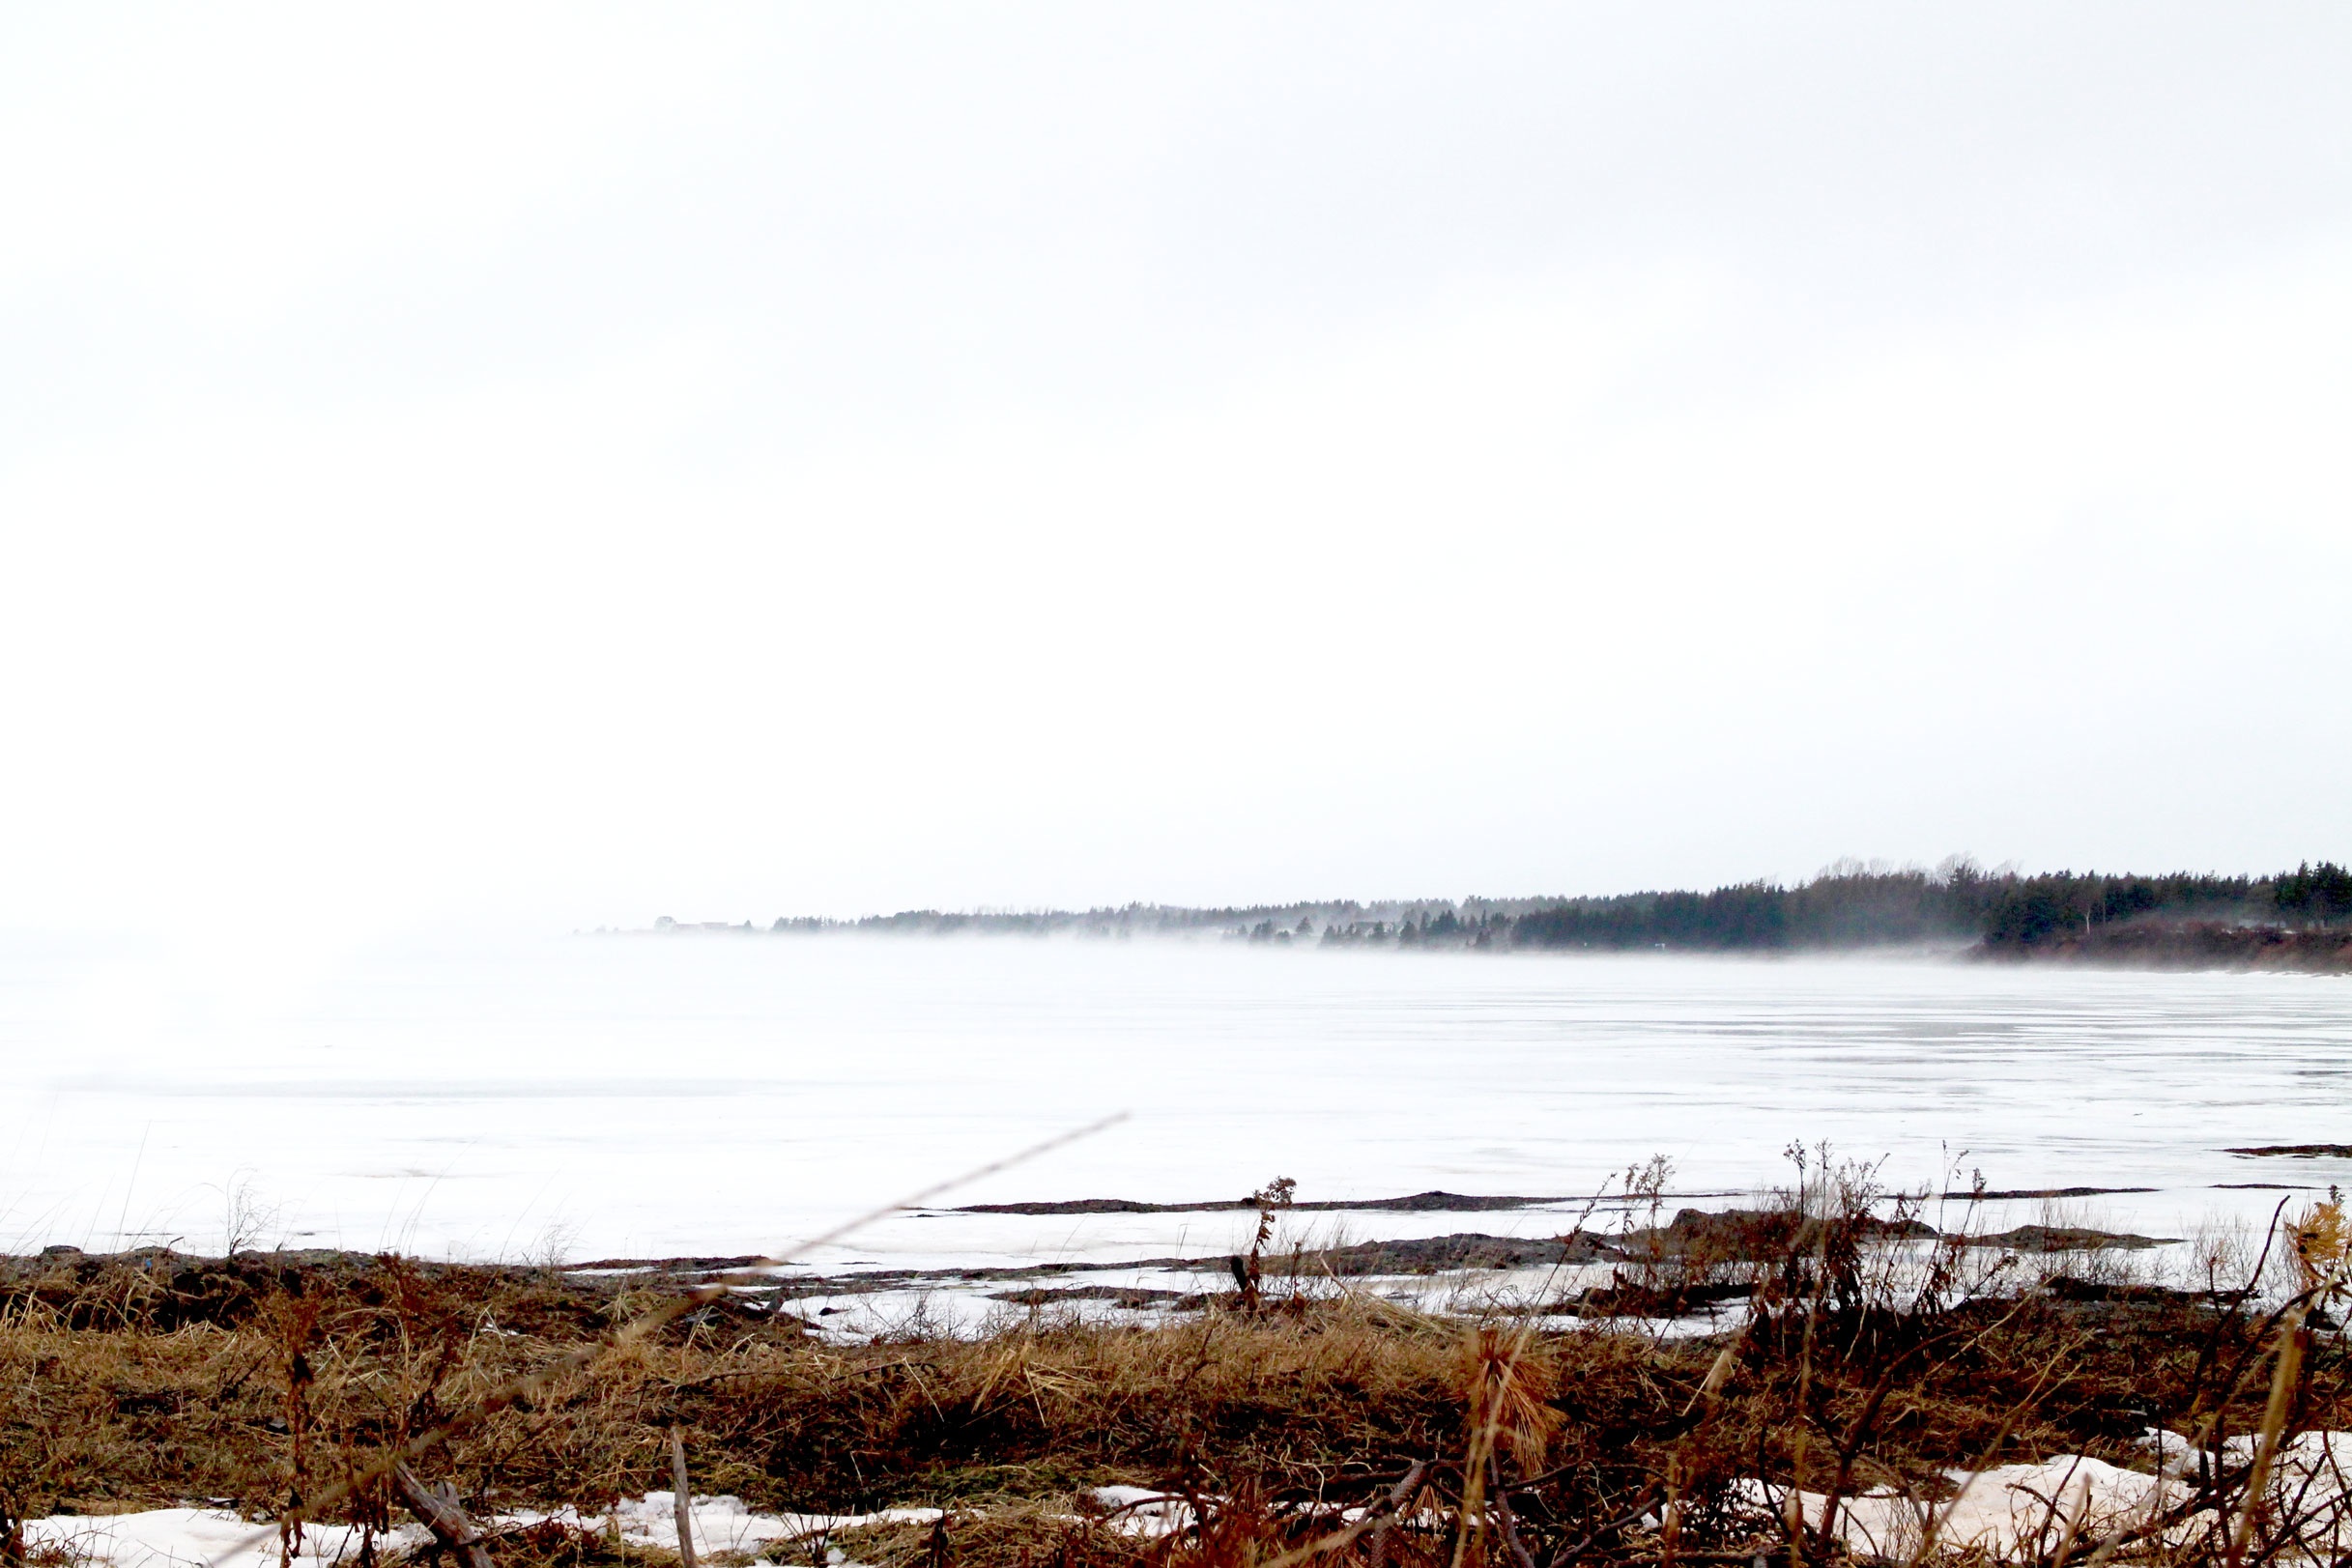
coast, marsh, snow, winter, shore, lake, reservoir, wetland, habitat, loch, tundra, atmospheric phenomenon